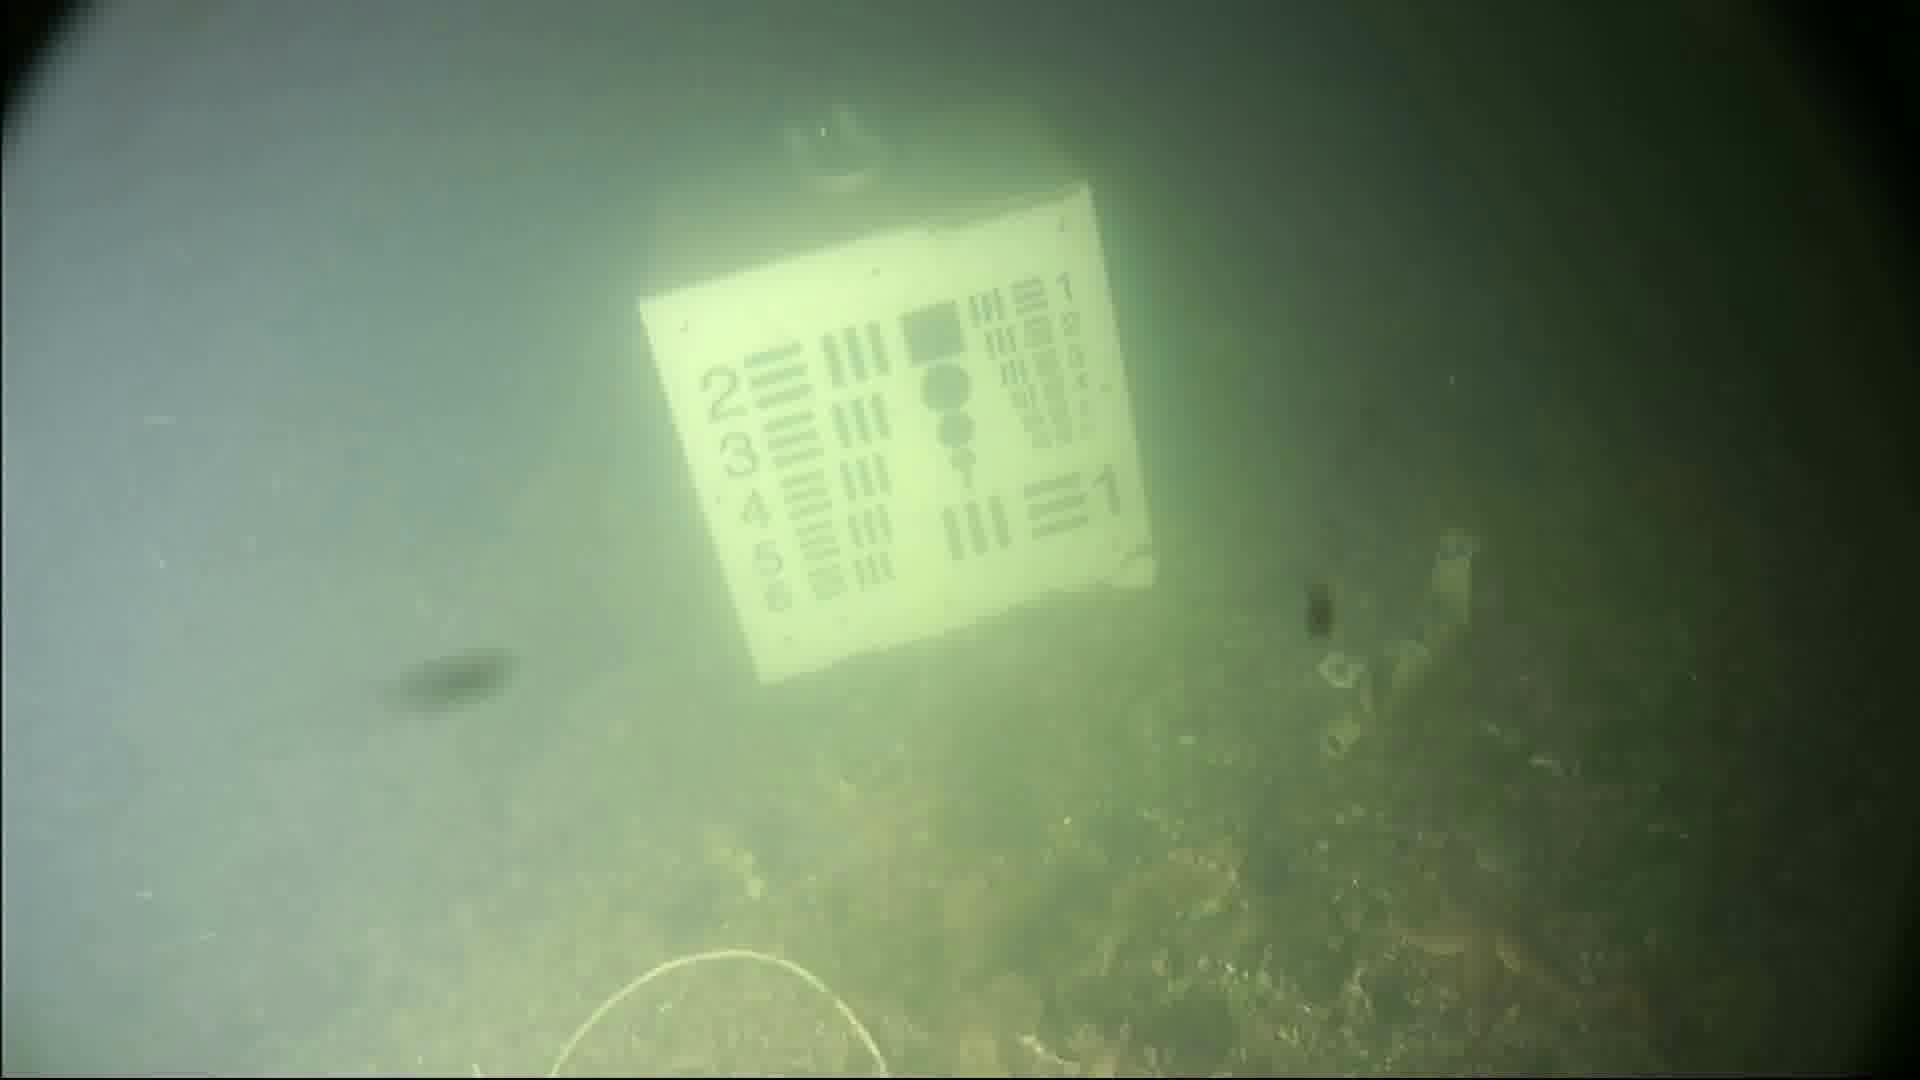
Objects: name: starfish